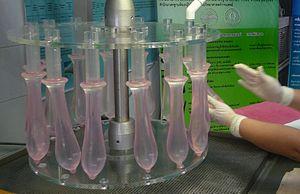
préservatifs test fuites
Le musée du préservatif de Bangkok est un petit musée scientifique créé autour du préservatif. Il présente notamment des informations sur les contrôles qualité dont les préservatifs font l'objet, leur importance dans la lutte contre le SIDA et d'autres infections sexuellement transmissibles ainsi que quelques conseils pour l’achat et son utilisation.